Fred Stanfield

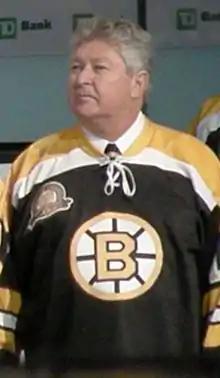
Stanfield in 2010

Frederic William Stanfield (May 4, 1944 – September 13, 2021) was a Canadian professional ice hockey centre who played 14 seasons in the National Hockey League from 1964 until 1978. He won two Stanley Cups with the Boston Bruins, in 1970 and 1972. He was known as a clean player, as only once did he receive more than 14 penalty minutes in any season of his professional career.